Billy the Marlin

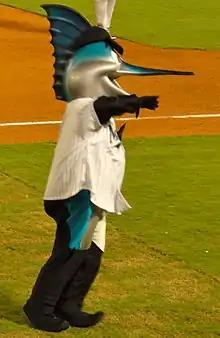
Billy the Marlin in 2011

On September 13, 2004, Billy the Marlin made a home game appearance at U.S. Cellular Field. The Florida Marlins, displaced because of Hurricane Ivan, beat the Montreal Expos 6-3 in Chicago in the relocated game.